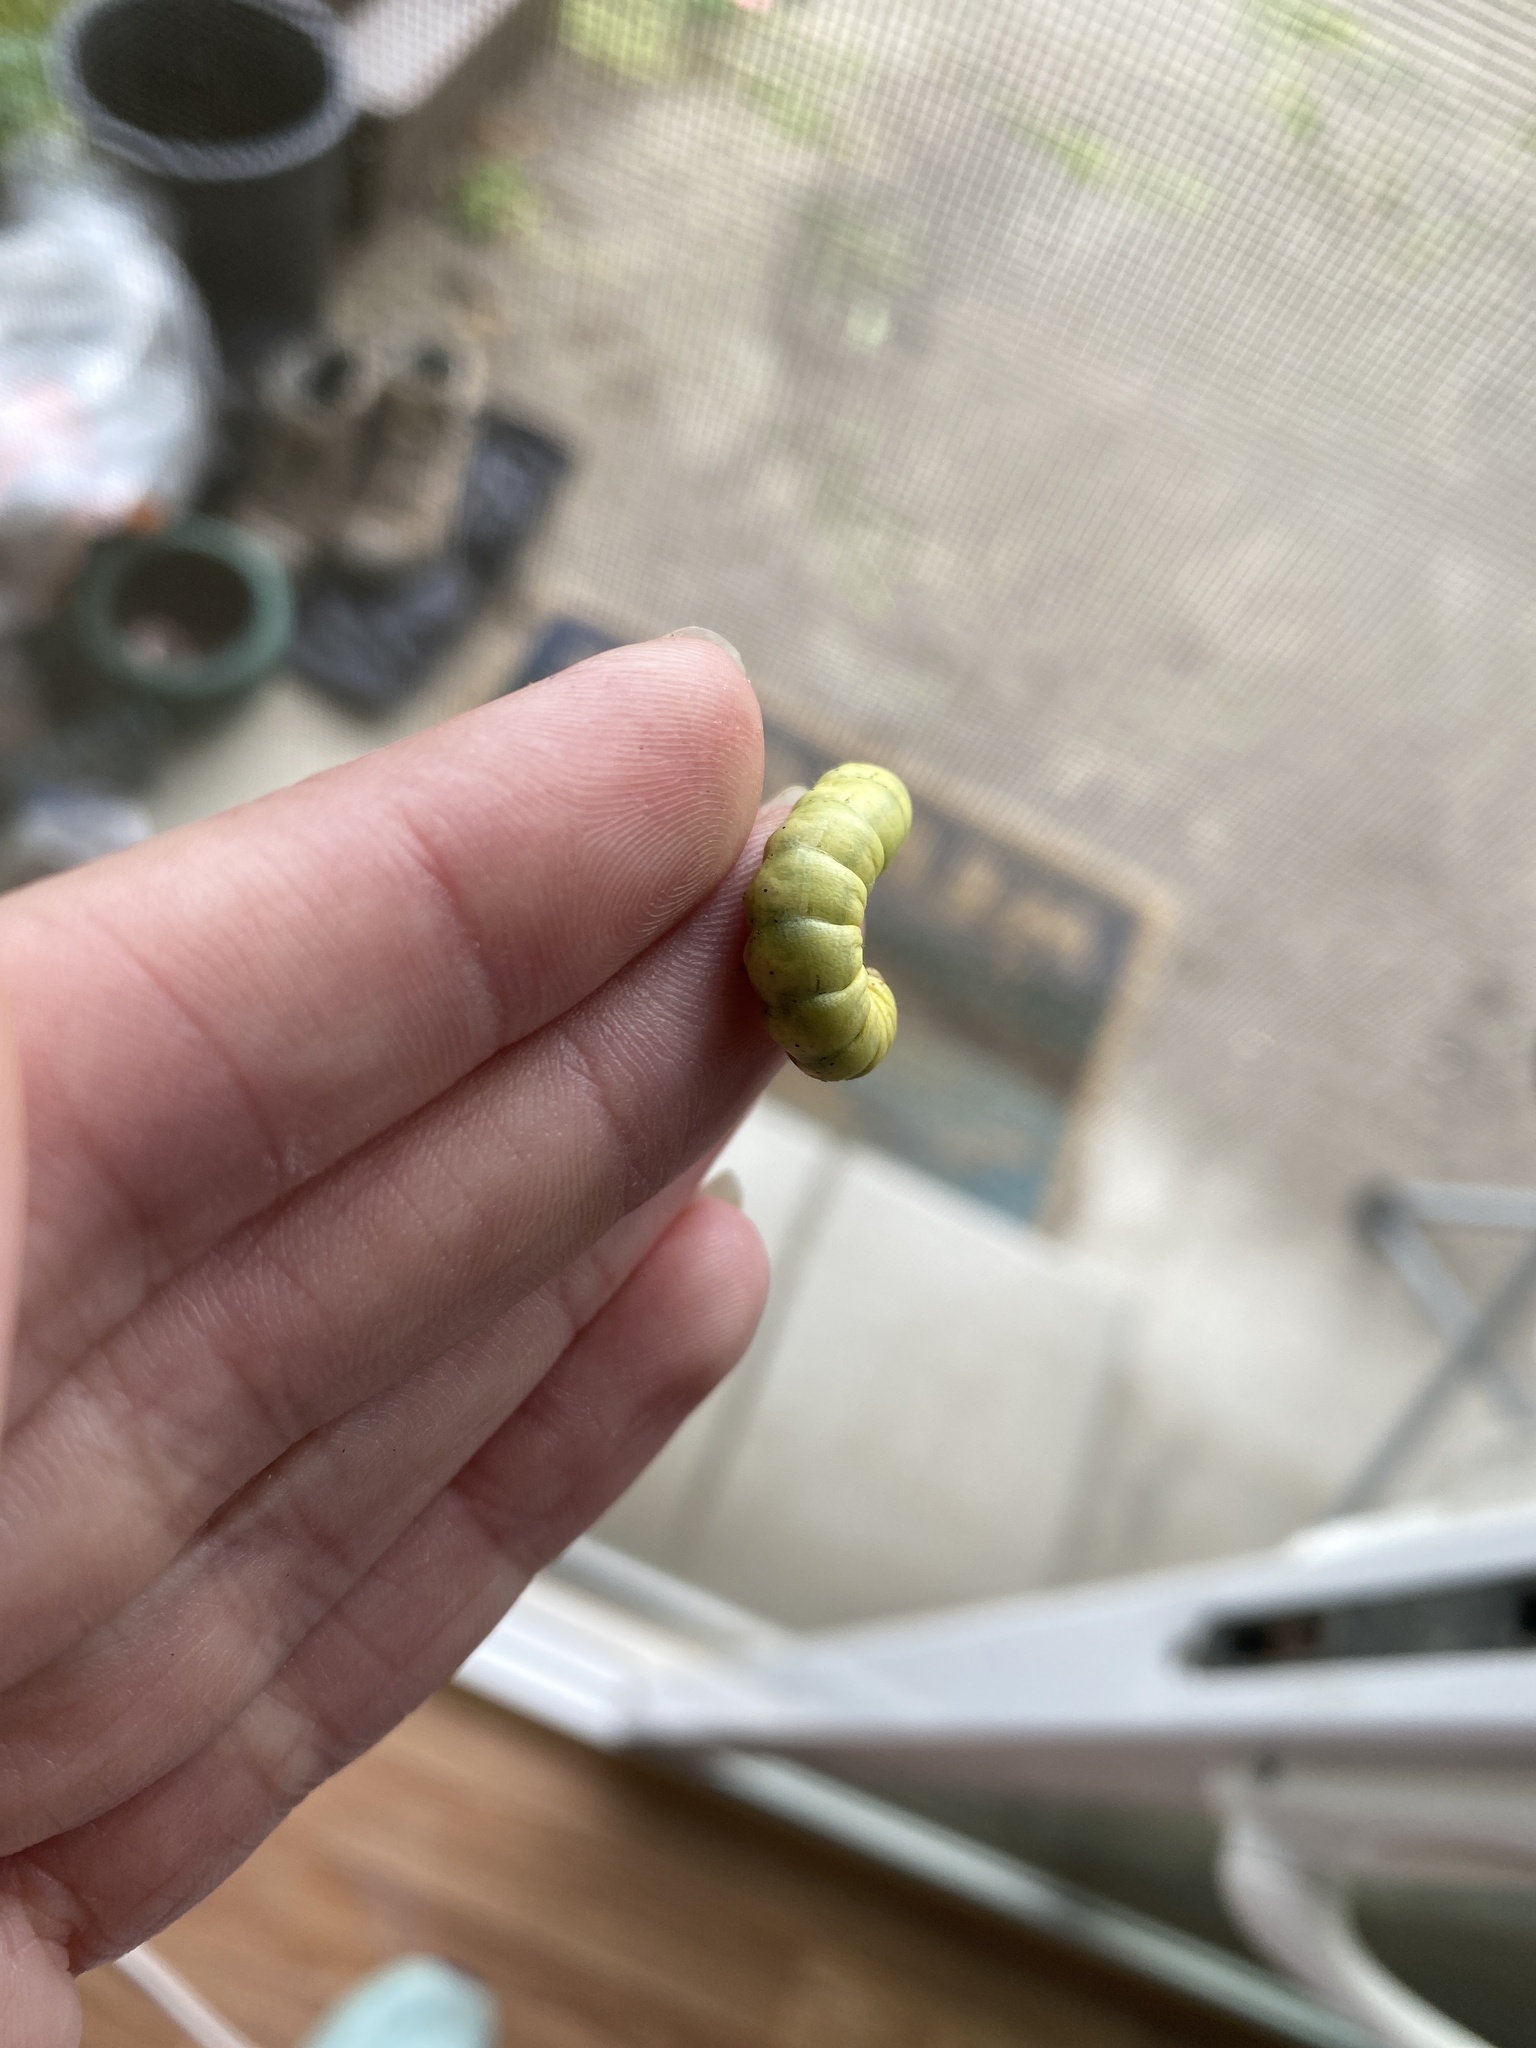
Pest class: cutworms